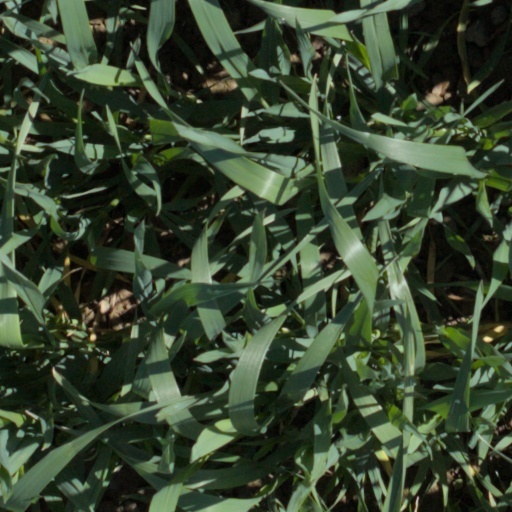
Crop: wheat